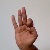
The image shows a hand gesture representing the letter 'F' in Indian Sign Language.